Julia's Kitchen Wisdom

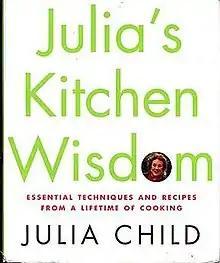
Cover shot

Julia's Kitchen Wisdom (Knopf, 2000) is the final cookbook authored by chef and television personality Julia Child. Co-authored by David Nussbaum and edited by Judith Jones, the book covers basic cooking principles and techniques and was designed to serve as a reference point for amateur cooks. "Julia's Kitchen Wisdom" was the 17th book written by Child and gained widespread popularity following the release of the 2009 film, "'Julie and Julia'".